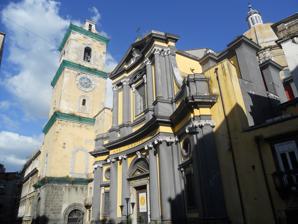
Building: Santissima Annunziata Maggiore, Naples
Country: Italy
Year built: 1774
Basilica of Santissima Annunziata Maggiore Basilica della Santissima Annunziata Maggiore (in Italian) Façade of Santissima Annunziata. Religion Affiliation Roman Catholic District Archdiocese of Naples Ecclesiastical or organizational status Minor basilica Location Location Naples , Campania , Italy Geographic coordinates 40°51′04″N 14°15′54″E / 40.851190°N 14.265030°E / 40.851190; 14.265030 Architecture Type Church Style Neoclassical The Santissima Annunziata Maggiore is a basilica church located in the quartieri Pendino near Forcella, in the historic center of Naples , Italy. Inferior Church History In the ancient Roman era, the city baths and gymnasium of Neapolis were located in this area. In 1318, Sancia of Majorca , the queen consort of Robert, King of Naples , ceded some land to the lay Congregation of the Santissima Annunziata to establish an institution for care of foundlings . The original church was located at the site of the current hospital, since fragments of 14th-century frescoes of the school of Roberto d'Odirisio were found there. The Angevin church however was razed by 1513, when a larger church was started. the architect Ferdinando Manlio , was likely involved. The bell tower was commissioned by the Baron Troiano di Somma. Little survives of this church and its decoration; in 1757 a fire destroyed nearly all the church except for the sacristy, the chapel of the Treasury and the Carafa chapel. The next reconstruction followed a design by Luigi Vanvitelli , and was completed by his son Carlo. The church as we see it today was consecrated in 1774 and the concave facade added in 1782. Ferdinando Fuga helped rebuild the adjacent complex. The gray and white interior is a sober statement of "anti-Baroque", with a theme of coupled Corinthian columns under an unbroken entablature; paired ribs carry the columns upwards in skeletal semi-circular arches that articulate the coffered barrel vaulting. There are works by Giuseppe Sanmartino . Nave The Orphanage and its wheel (ruota) The church has always been associated, in one form or another, with an orphanage . The complex of buildings attached to the church are now part of a maternity and pediatric hospital. As an orphanage, it was equipped with a famous wheeled system on the wall, where abandoned infants were placed into a revolving basket container from the street, and the basket could then be turned such that the infant wound up within the church where nuns would then receive, baptize, and register the new addition to the orphanage. (The "basket room" has been restored and visitors may see how the operation was handled.) The existence of the wheel is documented by 1601. The system was abolished in the 1870s. The church functioned as an orphanage until the 1950s at which time state social services took over the task. Chapels The first chapel on the left houses a Pietà attributed to Fabrizio Santafede . The second chapel on the left is dedicated to the Annunciation ; the altarpiece was painted by Giacinto Diano . The third chapel on the left has an altarpiece depicting the Adoration by the Shepherds (1775) by the Genoese Francesco Narici . Of renown, and cult reverence, is the 14th century wooden sculpture of the Madonna de Repentiti . It is popularly known as “Mamma Chiatta”. The first chapel on the right has an altarpiece of the Crucifixion (1774) by Fedele Fischetti . The chapel has the tomb of Francesco Mariconda (died 1626), noble and riding instructor of Phillip the fourth. Giuliano Finelli completed the sculpture.  The second chapel on right has a canvas of the Virgin and Saints Januarius, Nicola, and others attributed to Giuseppe D'Amato . External links Wikimedia Commons has media related to Santissima Annunziata Maggiore (Naples) . Website of the Church v t e Luigi Vanvitelli Churches and religious buildings Missione ai Vergini (1724–1760) Sant'Agostino, Siena (restoration, 1747–1755) Santa Maria degli Angeli e dei Martiri (works, 1749) Santissima Annunziata Maggiore, Naples (restoration, after 1757) Sant'Agostino, Rome (restoration finished, 1763) Chapels Chapel of St. John the Baptist in Igreja de São Roque (1742–1752, with Nicola Salvi ) Secular buildings and structures Palazzo Poli (façade, 1730s) Lazzaretto of Ancona (1733–1743) Royal Palace of Caserta (1752–1773, continued by Carlo Vanvitelli ) Aqueduct of Vanvitelli (1753–1762) Palazzo Compagnoni Marefoschi, Macerata (1755–1771) Villa Giulia (1760s) Palazzo Doria d'Angri (1770–1773, continued by others) Villa Rufinella (after 1773) Palazzo della Loggia (Vanvitellian Salon, mid-18th century) Related Baroque architecture Neoclassical architecture Santa Cecilia in Trastevere (altarpiece and fresco) Caspar van Wittel (father) Carlo Vanvitelli (son) Nicola Salvi (master and collaborator)